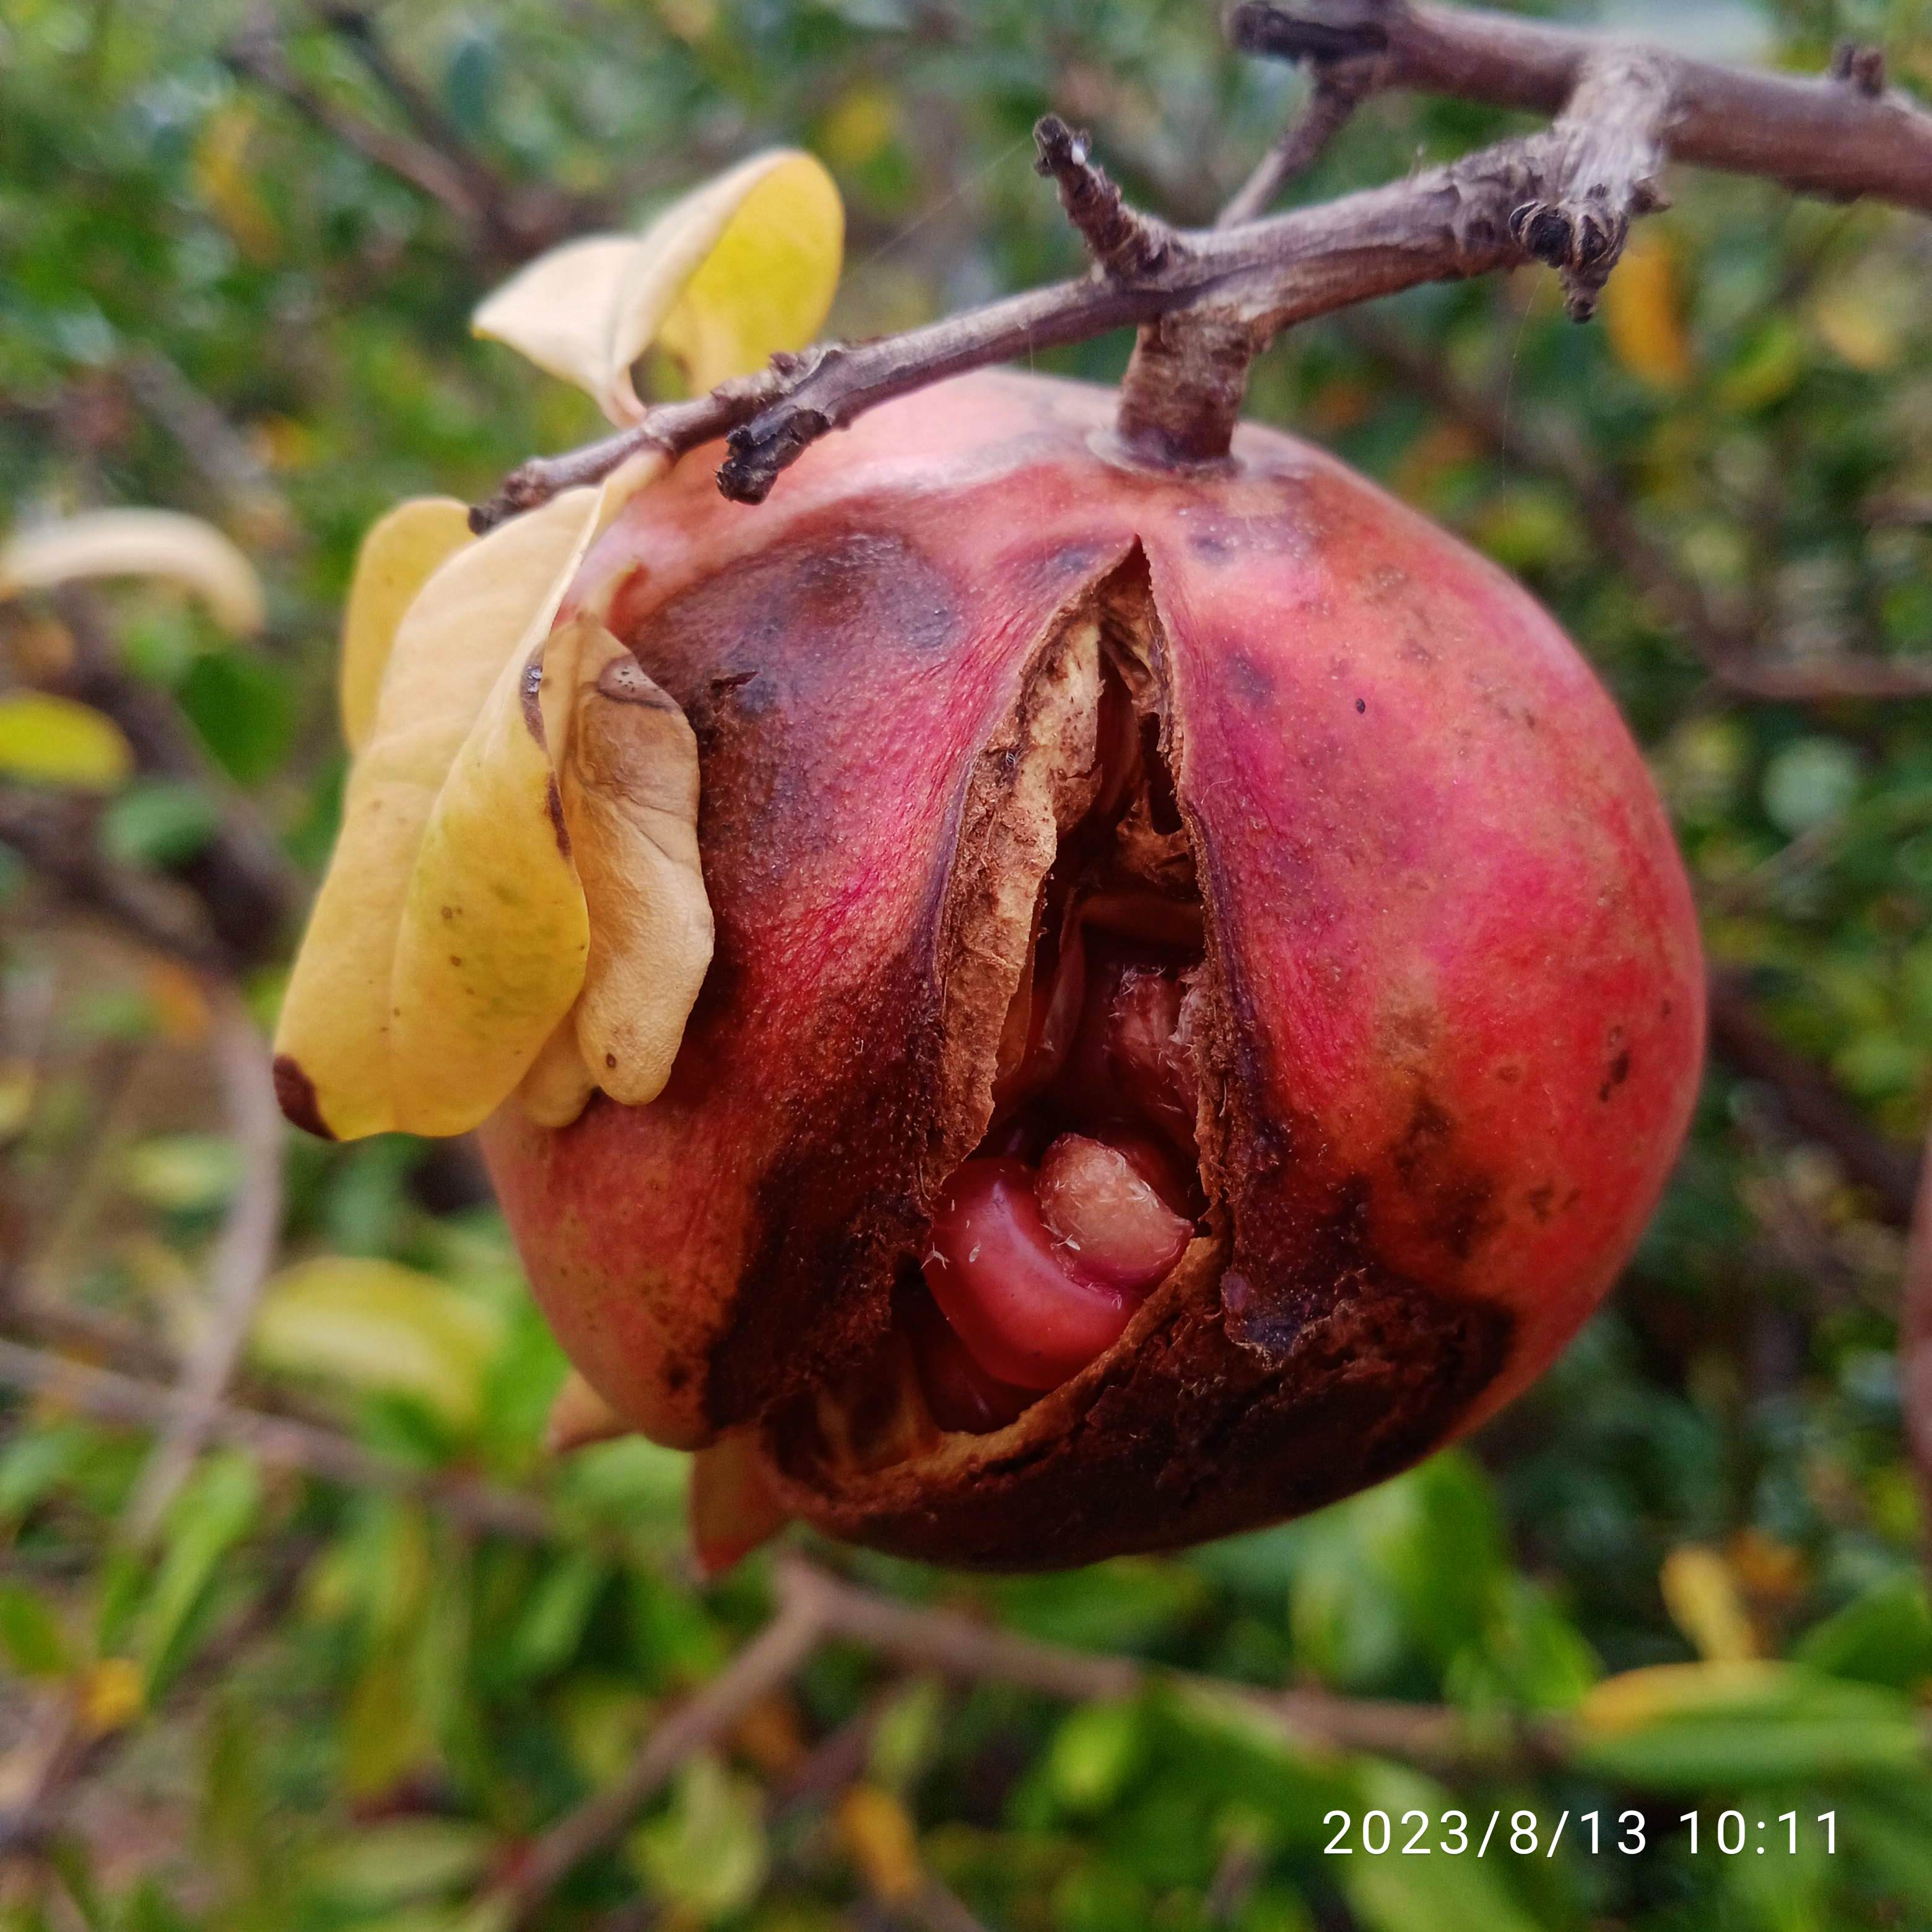
Label: Bacterial_Blight